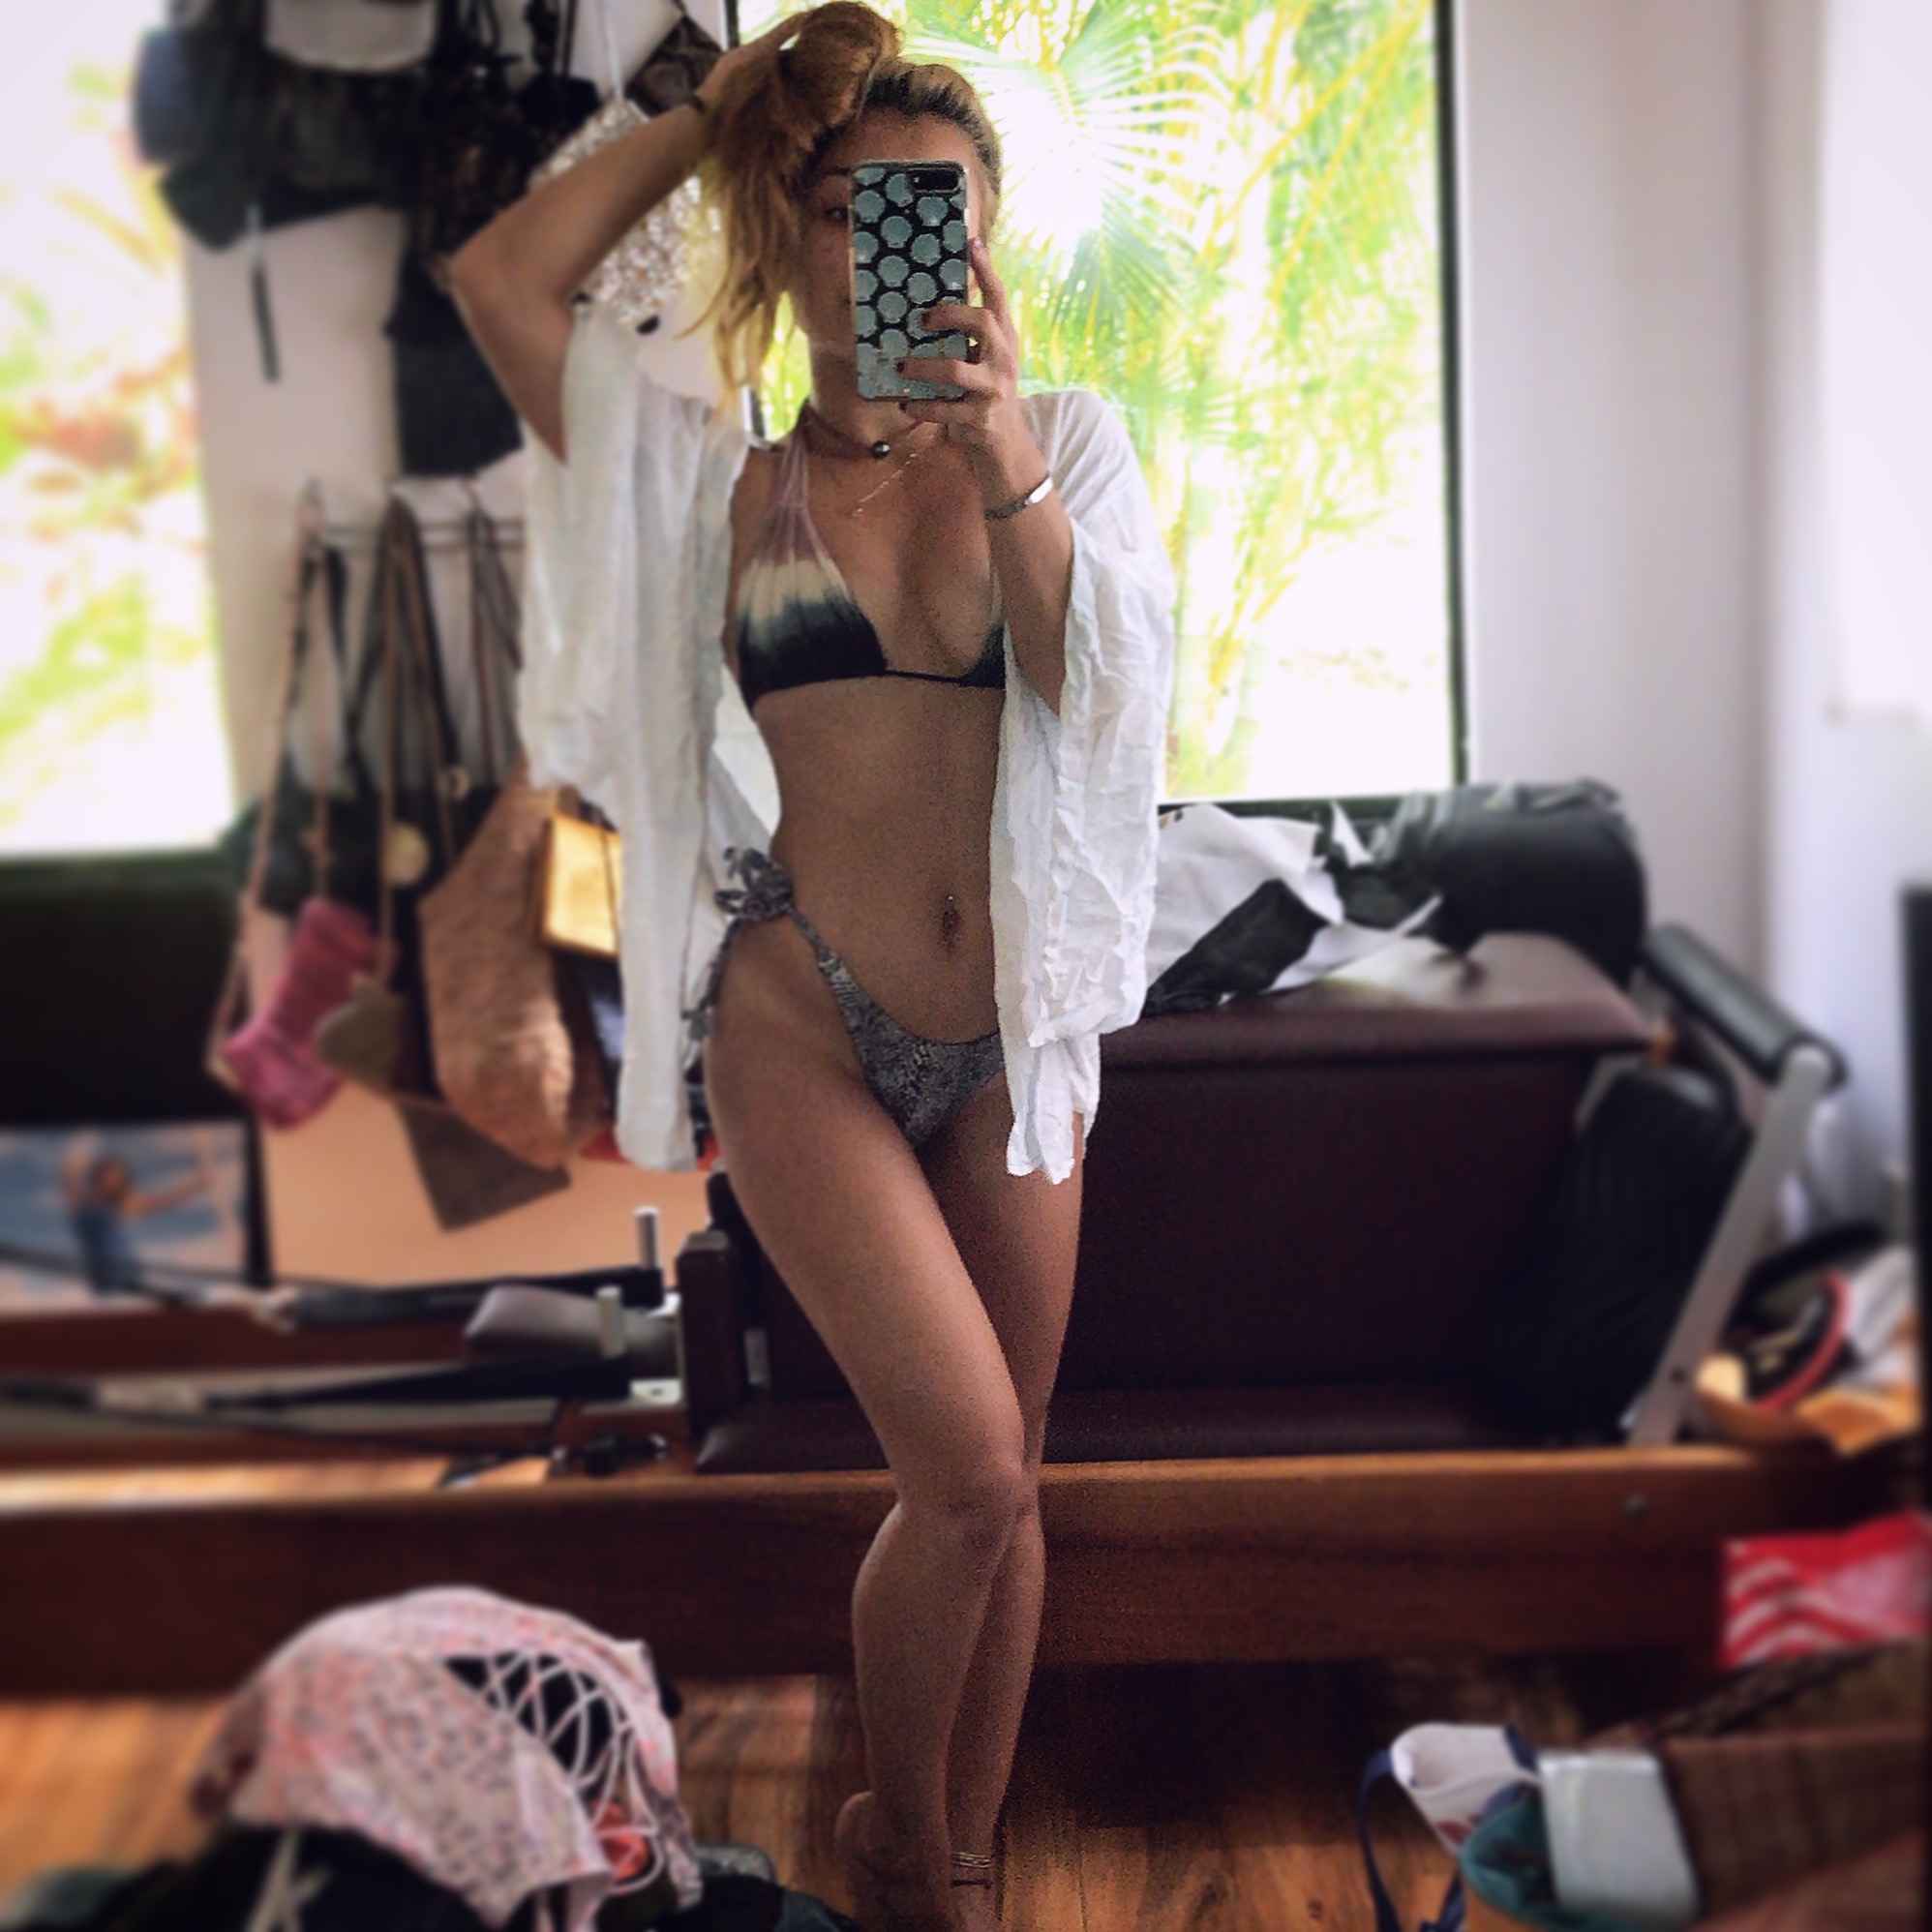
unpacking, kauai, hawaii, bikini, swimsuit, pose, posing, bikinis, swimsuits, girl, women, female, iphone, mermaid, leg, thigh, undergarment, lingerie